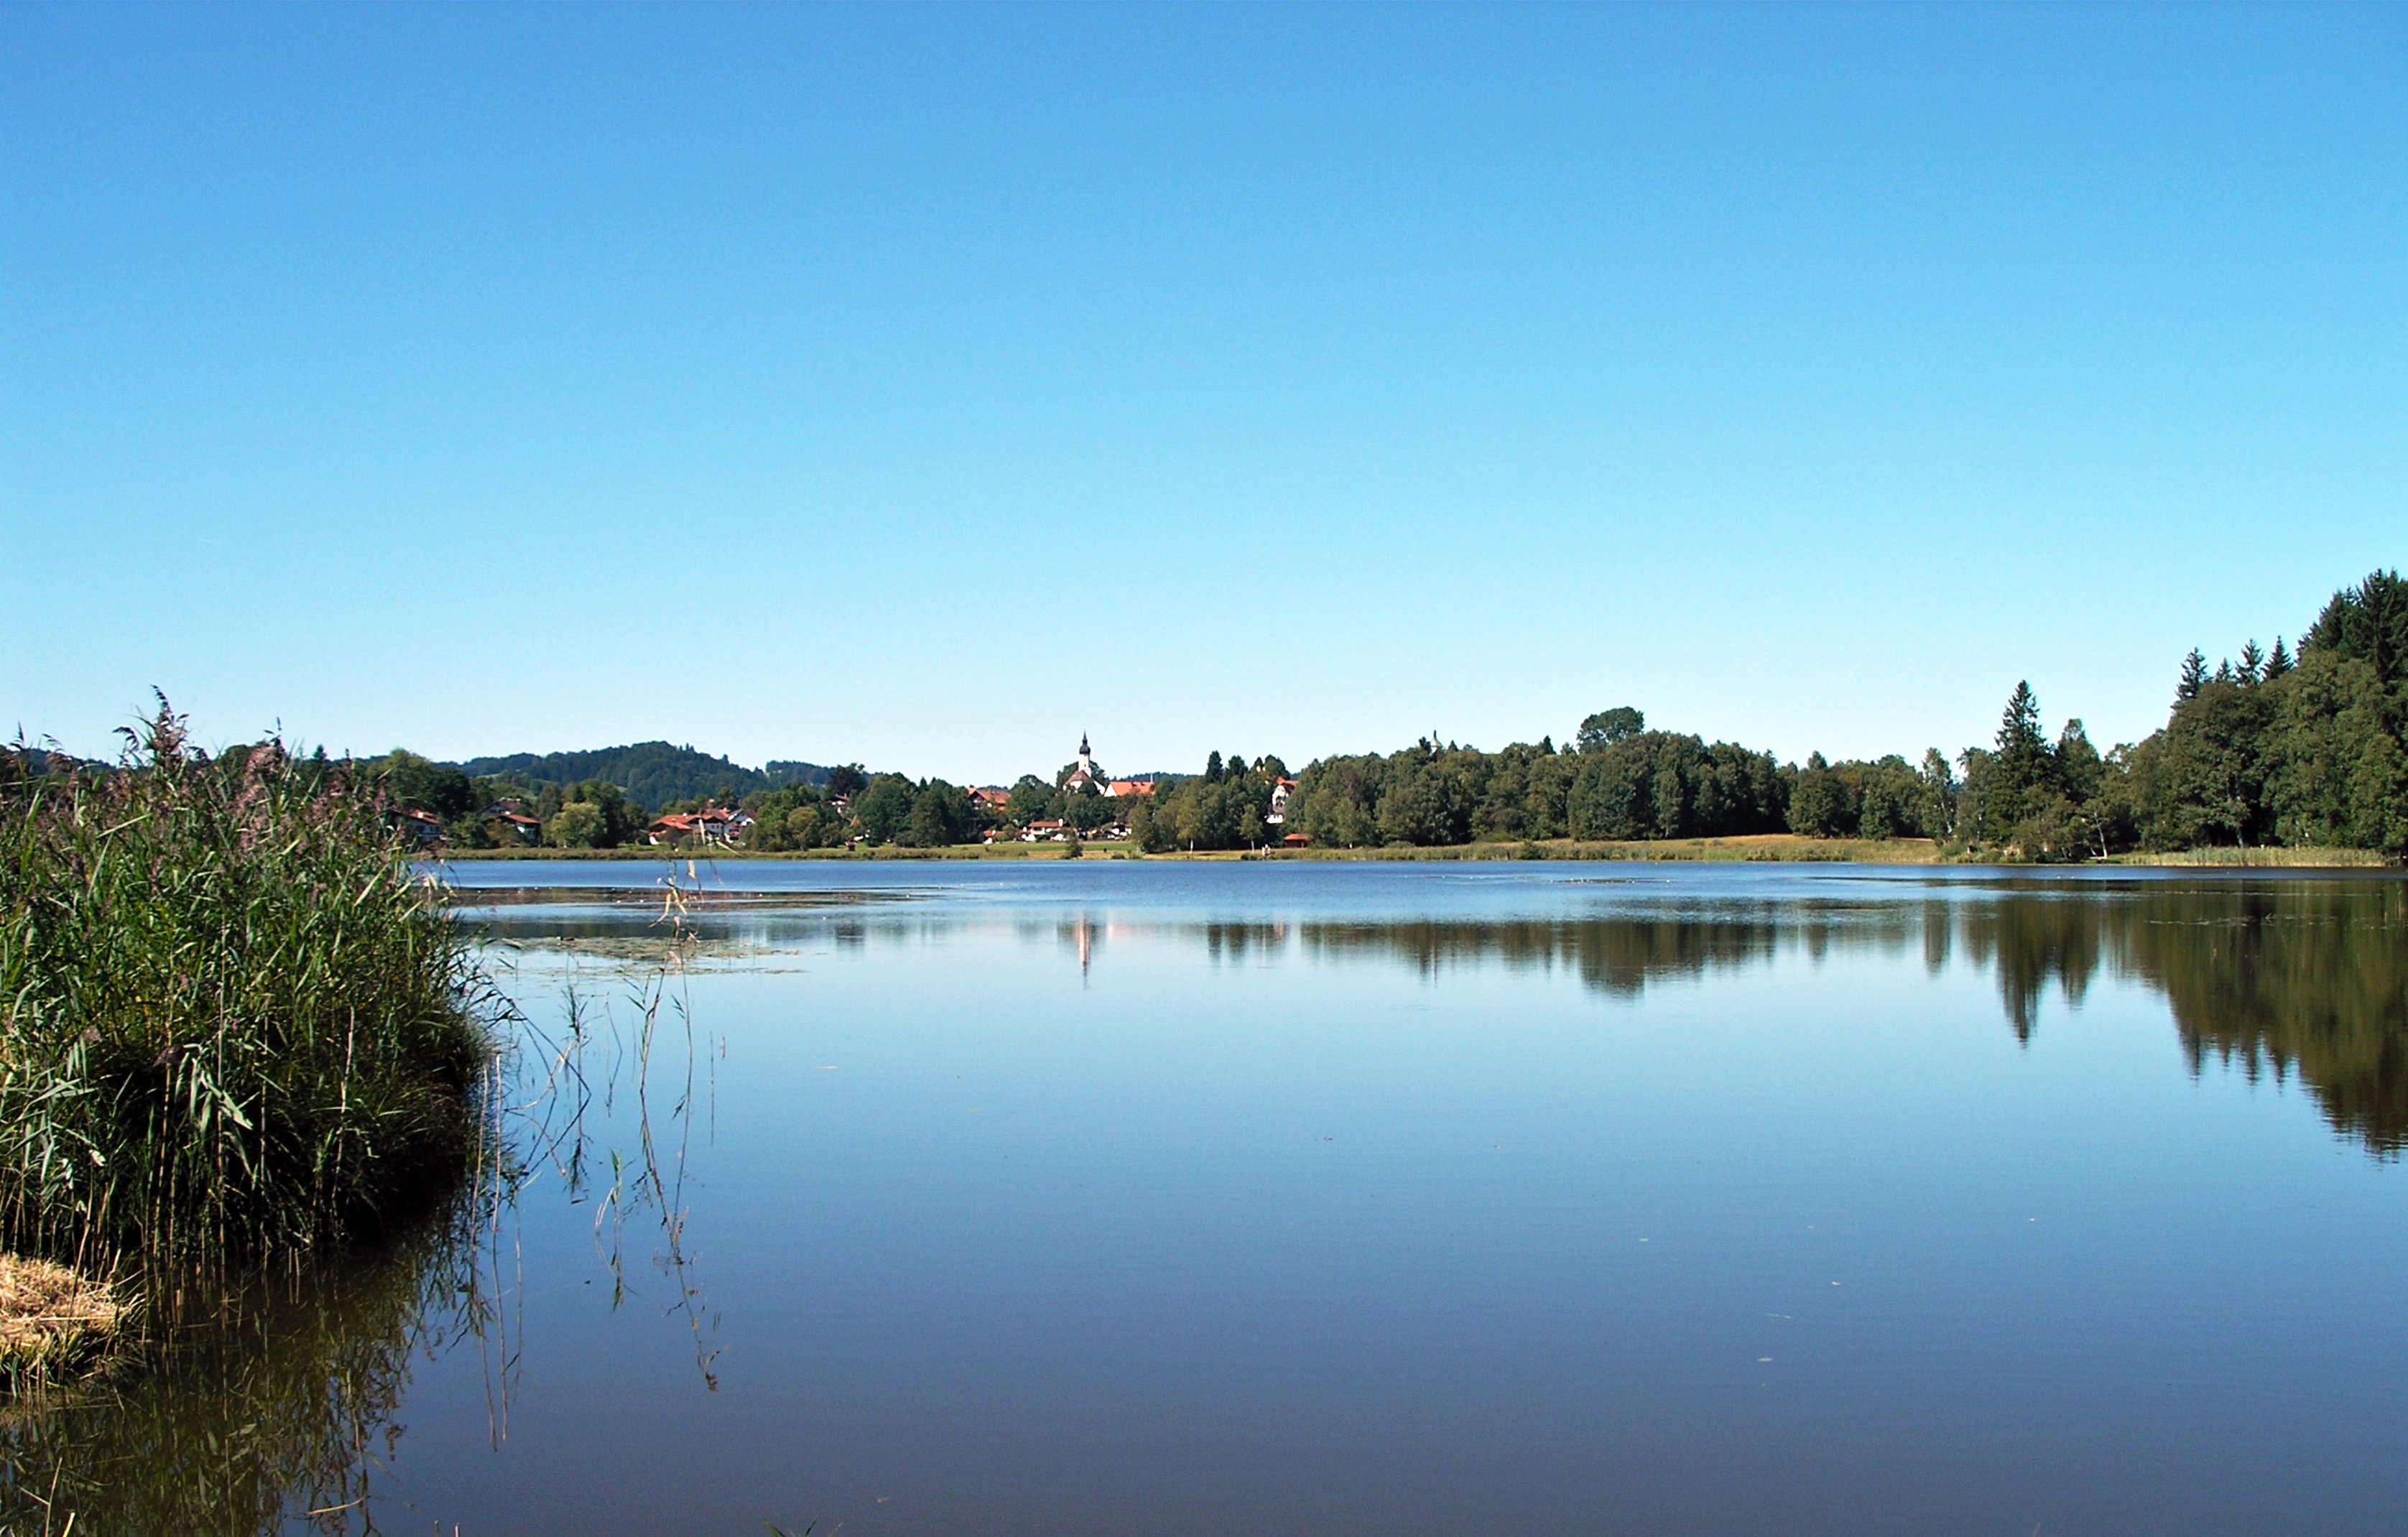
tree, water, hiking, lake, river, panorama, pond, idyllic, reflection, reservoir, waterway, body of water, wetland, bergsee, loch, idyll, foothills of the, excursion day, allgau